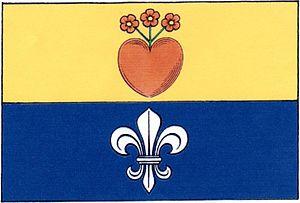
Petráveč est une commune du district de Žďár nad Sázavou, dans la région de Vysočina, en République tchèque. Sa population s'élevait à 259 habitants en 2019.